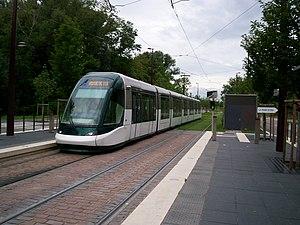
Tramway de Strasbourg line B à Ostwald Hôtel de Ville, vers Homme de Fer
La ligne B du réseau de transports en commun de l'Eurométropole de Strasbourg est une ligne de tramway. Exploitée par la Compagnie des transports strasbourgeois, il s'agit de la plus longue ligne de tramway de l'agglomération.